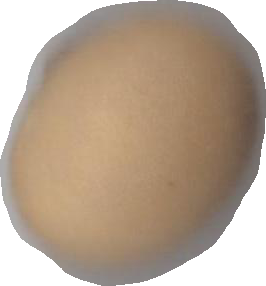
Variety: Grobogan